Aed (god)

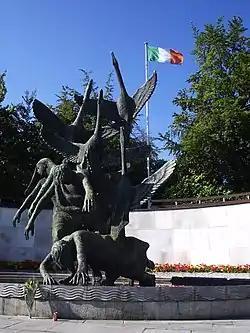
Sculpture in Garden of Remembrance in Dublin. It is called Children of Lir.

According to tradition, Aoibh died in childbirth after bearing Lir four children (two sets of twins): Fionnuala and Aodh were the first pair and Fiachra and Conn were the second. Aoife, the second wife of Lir, and in some versions of the story, the sister of Aobh, was very jealous of the children and conspired to kill them on a journey to see Bodb Dearg, the King of the Tuatha de Dannan. But for love of the Children of Lir, the servants of Aoife would not slay the children, and so she cursed them to live as swans for 900 years: 300 upon Lough Derravaragh, 300 in the English Channel, and 300 on the Sea of Moyle.